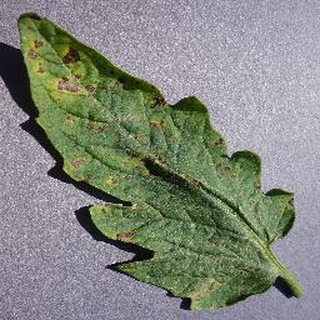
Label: tomato_septoria_leaf_spot